History of supernova observation

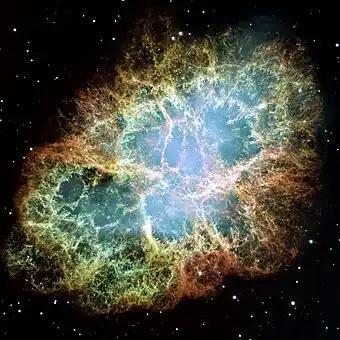
The Crab Nebula is a pulsar wind nebula associated with the 1054 supernova.

The known history of supernova observation goes back to 1006 AD. All earlier proposals for supernova observations are speculations with many alternatives.